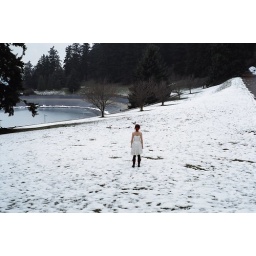
"The reflections of trees and flowers in glassy lakes"